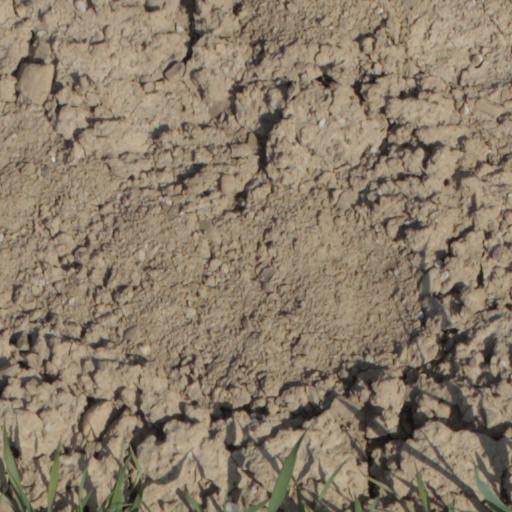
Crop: wheat